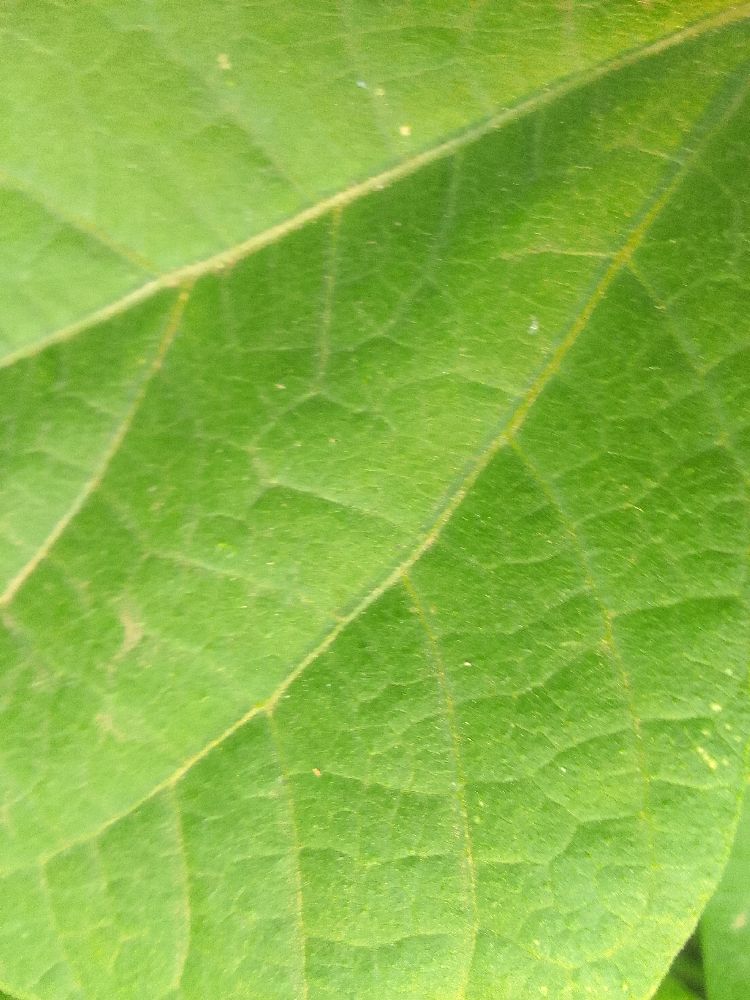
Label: healthy